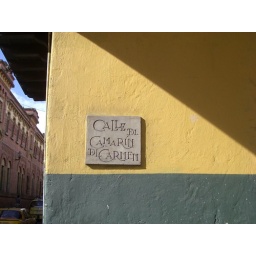
street signs in the old town, Bogota